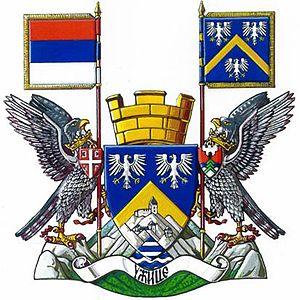
Cette page donne les armoiries des principales villes de Serbie.